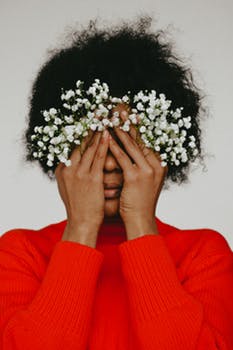
Label: No Watermark